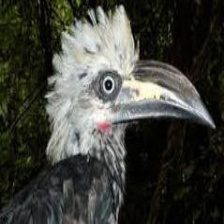
Species: WHITE CRESTED HORNBILL
Scientific name: TROPICRANUS ALBOCRISTATUS
ImageNet parent category: hornbill